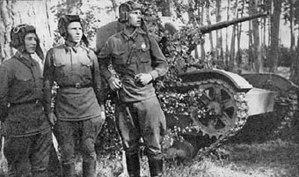
Le T-26 est un char léger d'infanterie produit par l'URSS de 1931 à 1941, à près de douze mille exemplaires. Inspiré du Vickers 6-Ton, dont la licence de production avait été achetée aux Britanniques, c'est un des chars les plus réussis des années 1930. Il constitue l'ossature des forces blindées de l'armée rouge en 1941, mais à la suite des pertes effroyables qu'il subit lors de l'offensive allemande, il perd rapidement ce rôle face aux blindés plus modernes, et dès la mi-1942, il est relégué à des rôles secondaires.